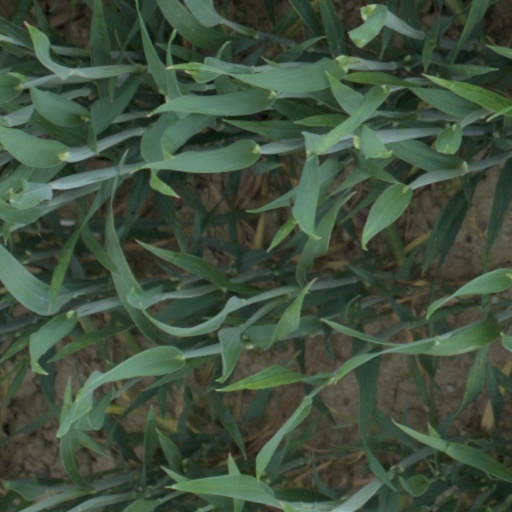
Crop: wheat